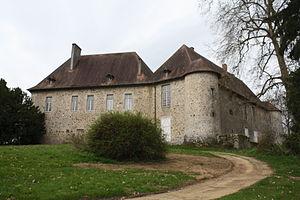
Château de Saint-Auvent
Cet article recense les monuments historiques de la Haute-Vienne, en France.